The Great Ecstasy of Robert Carmichael

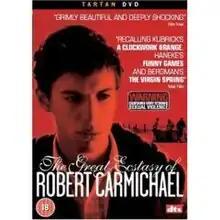
DVD cover

The Great Ecstasy of Robert Carmichael is a 2005 British crime film directed by Thomas Clay in his feature-length directorial debut and written by Clay and Joseph Lang. It stars Daniel Spencer as the titular character, a teenager whose life spirals out of control after experimenting with drugs with schoolmates.